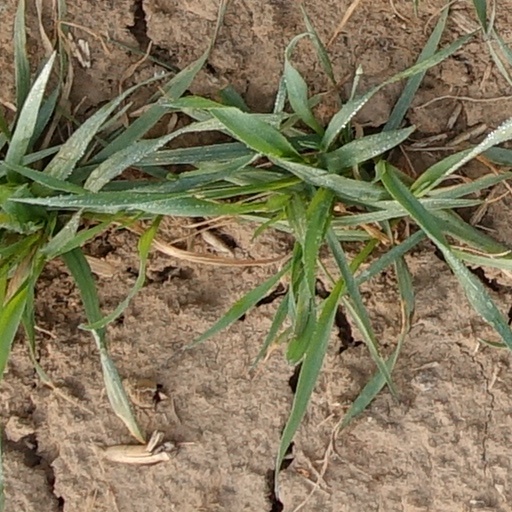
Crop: wheat